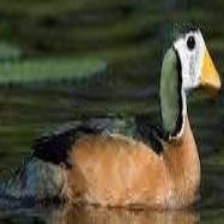
Species: AFRICAN PYGMY GOOSE
Scientific name: NETTAPUS AURITUS
ImageNet parent category: goose